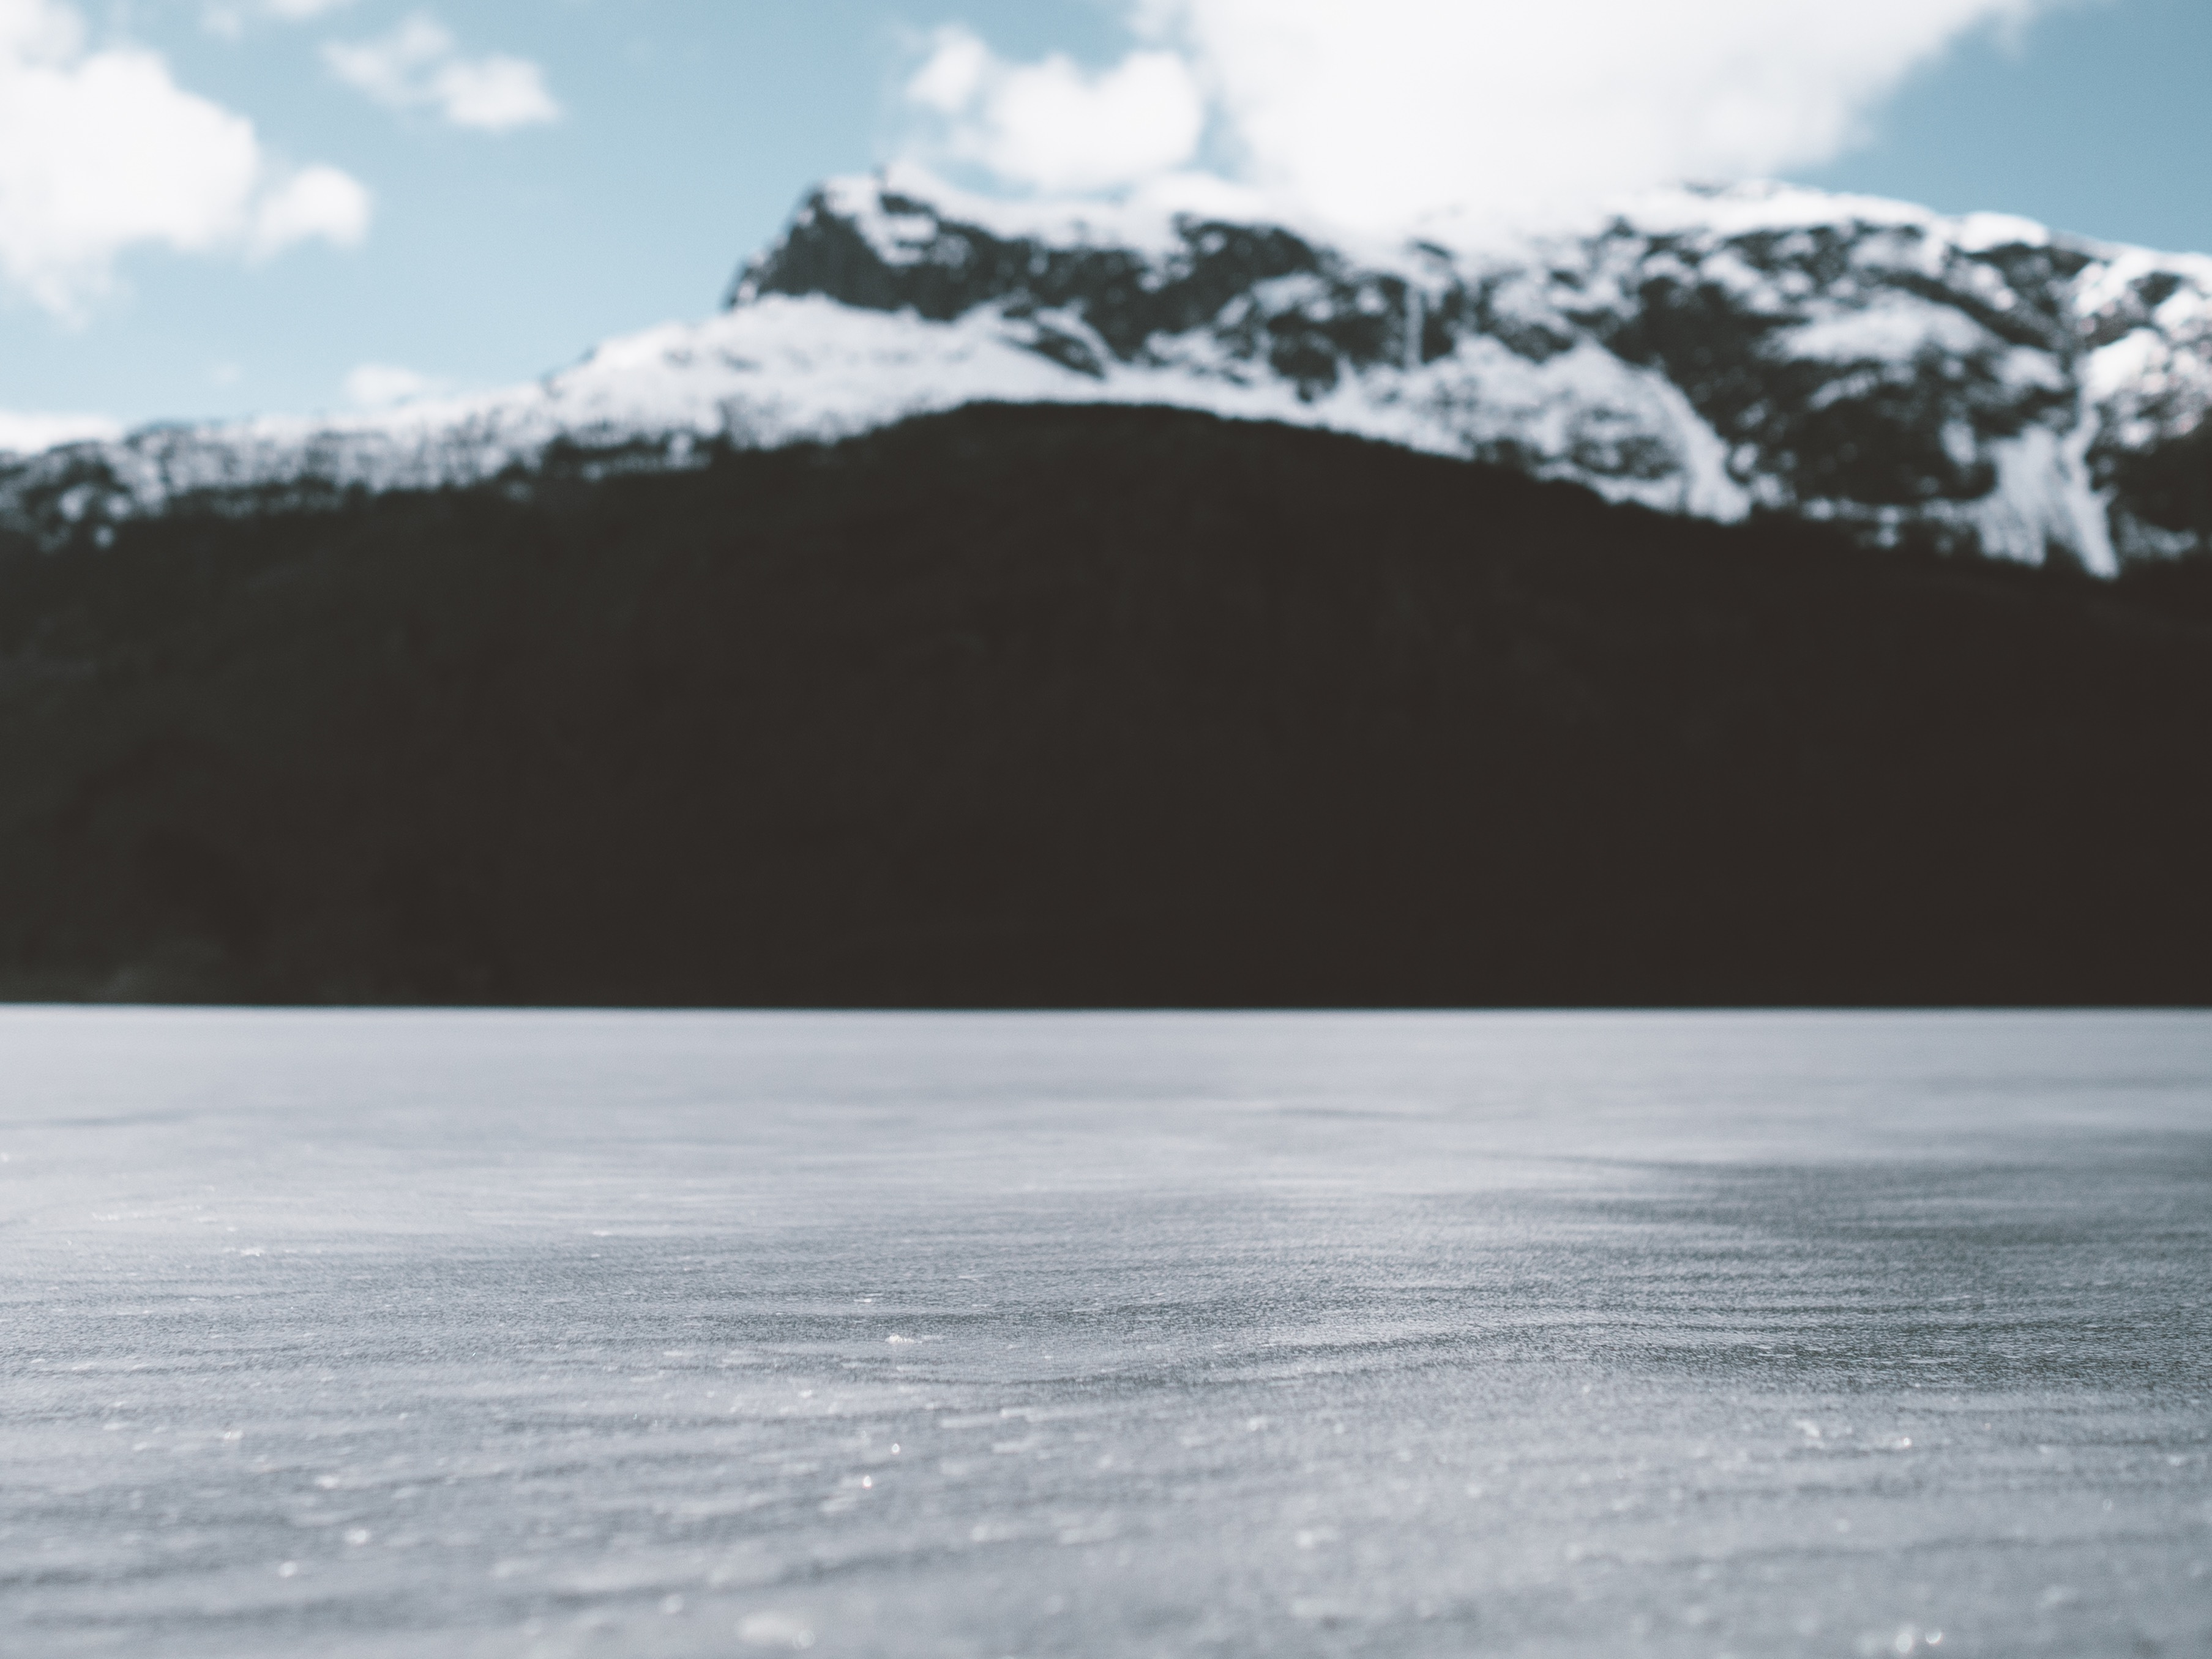
mountain, snow, cold, winter, black and white, wave, mountain range, ice, glacier, arctic, depth of field, tundra, landform, arctic ocean, geographical feature, glacial landform, geological phenomenon, royalty free images